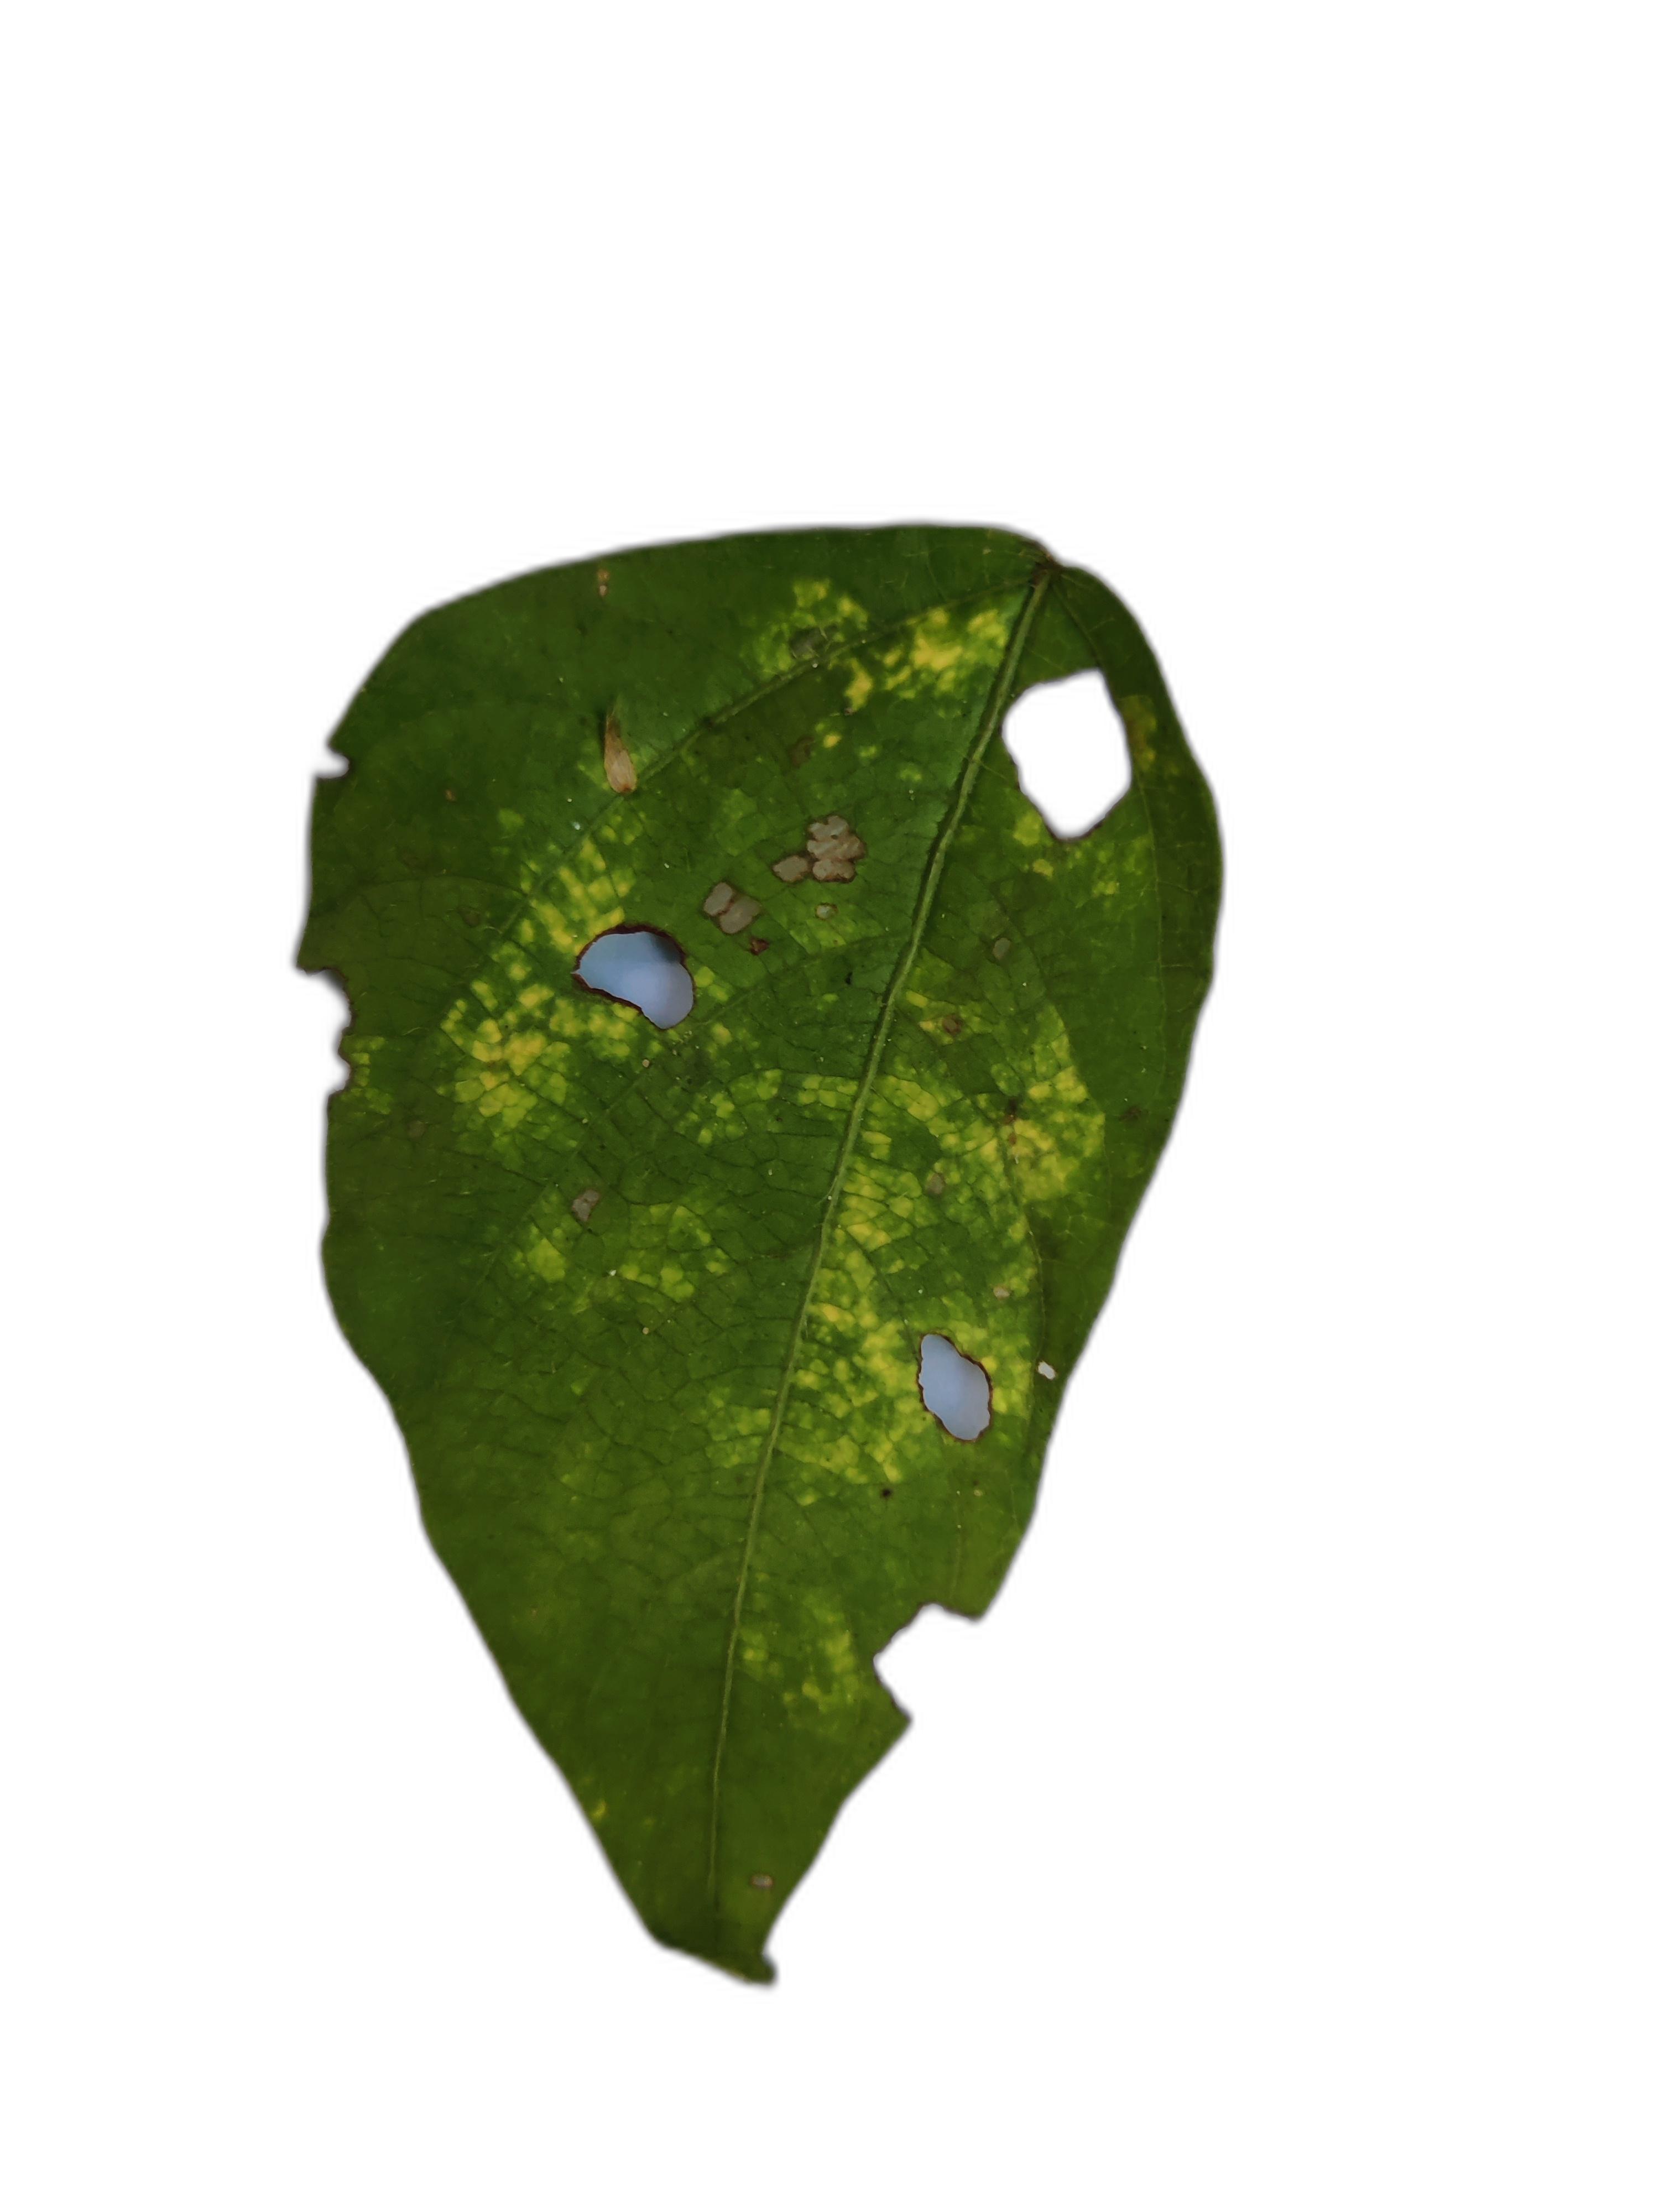
Label: Yellow Mosaic